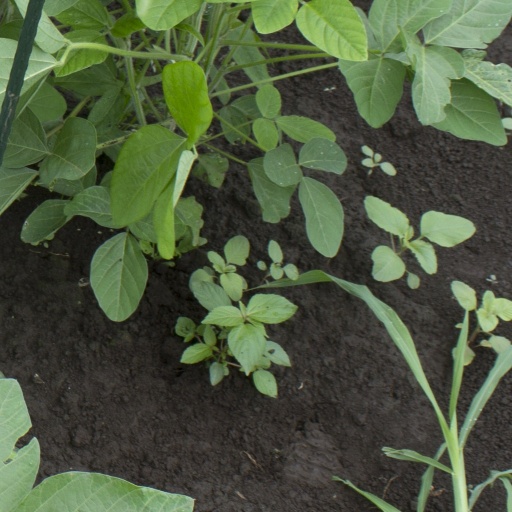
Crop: soybean